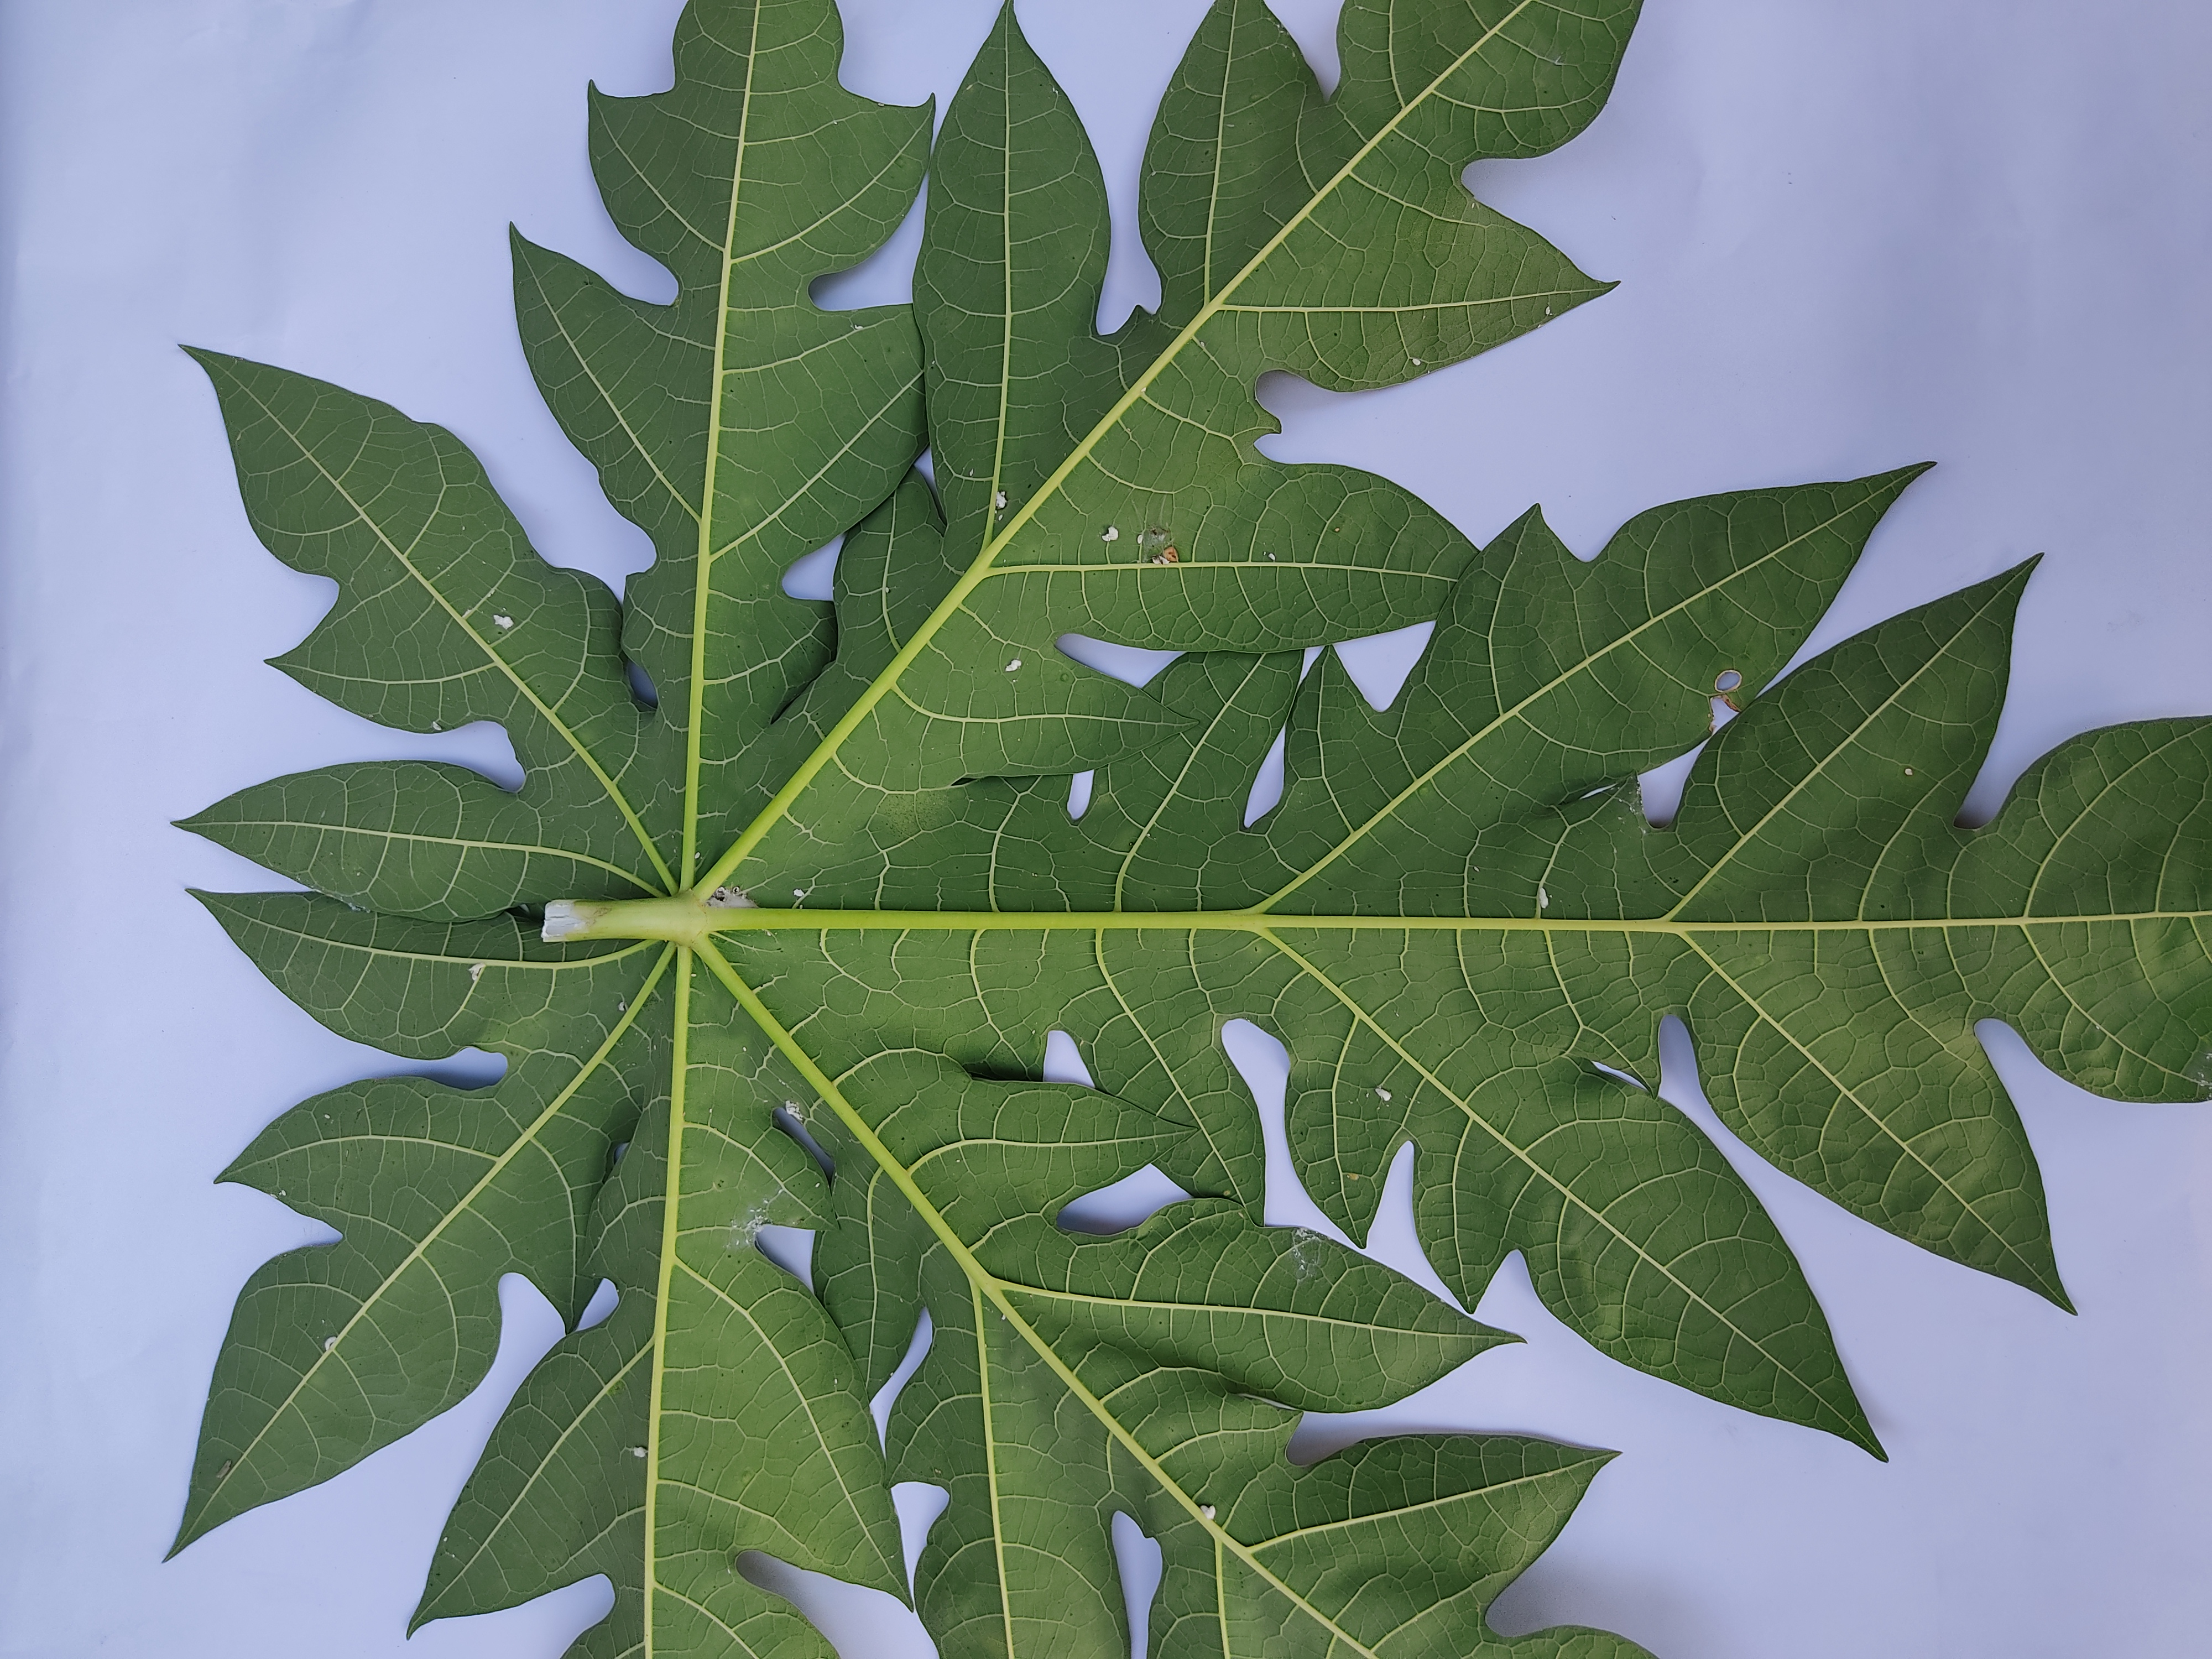
Label: Mealybug